Rosa Ponselle

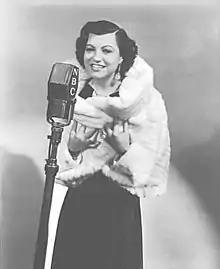
Rosa Ponselle at the NBC Radio microphone, 1936

Outside the US, Ponselle sang only at Covent Garden in London (for three seasons) and in Italy (in order, so she said, to honor a promise she had made to her mother that she would one day sing in Italy). In 1929, Ponselle made her European debut in London, at the Royal Opera House at Covent Garden. Up until that time, her career had been concentrated entirely in America. Ponselle sang two roles at Covent Garden in 1929: "Norma" and "Gioconda". She had great success and was tumultuously acclaimed by the normally staid London audiences. She returned to London in 1930 in "Norma", "L'amore dei tre re", and "La traviata" (her first performances as Violetta). In her final London season in 1931, she sang in "La forza del destino", "Fedra" (an opera by her coach and long-time friend, Romano Romani), and a reprise of "La traviata".